De-identification

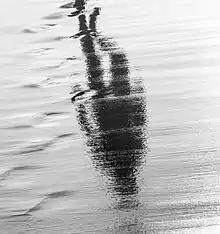
While a person can usually be readily identified from a picture taken directly of them, the task of identifying them on the basis of limited data is harder, yet sometimes possible.

De-identification is the process used to prevent someone's personal identity from being revealed. For example, data produced during human subject research might be de-identified to preserve the privacy of research participants. Biological data may be de-identified in order to comply with HIPAA regulations that define and stipulate patient privacy laws.